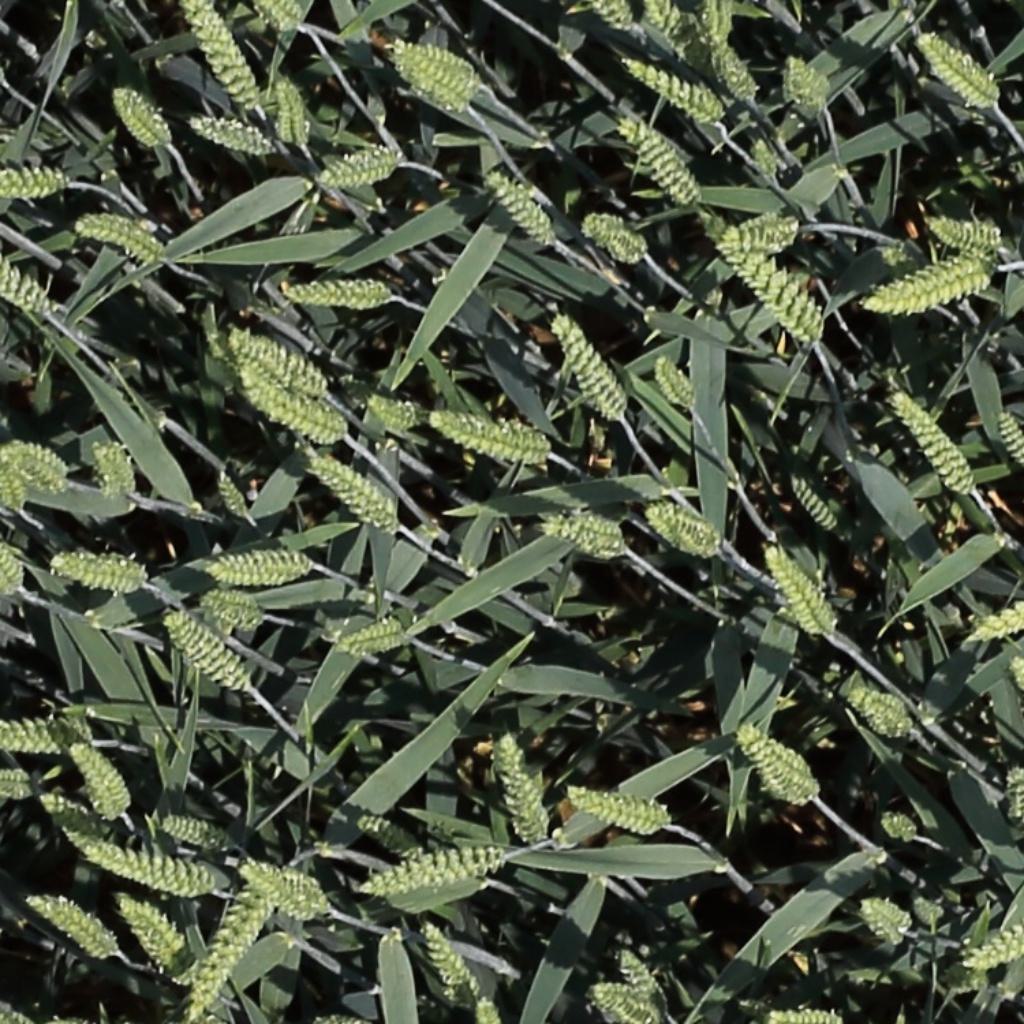
Country: Switzerland
Location: Usask
Wheat development stage: Filling